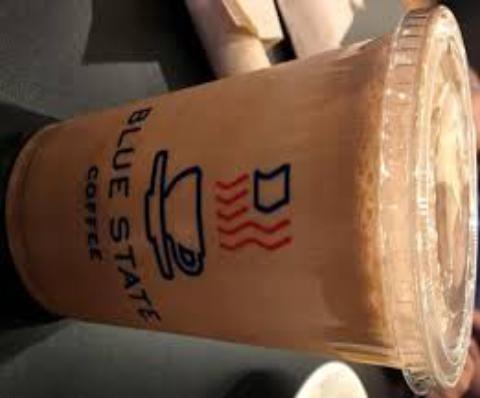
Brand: Blue State Coffee
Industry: Food